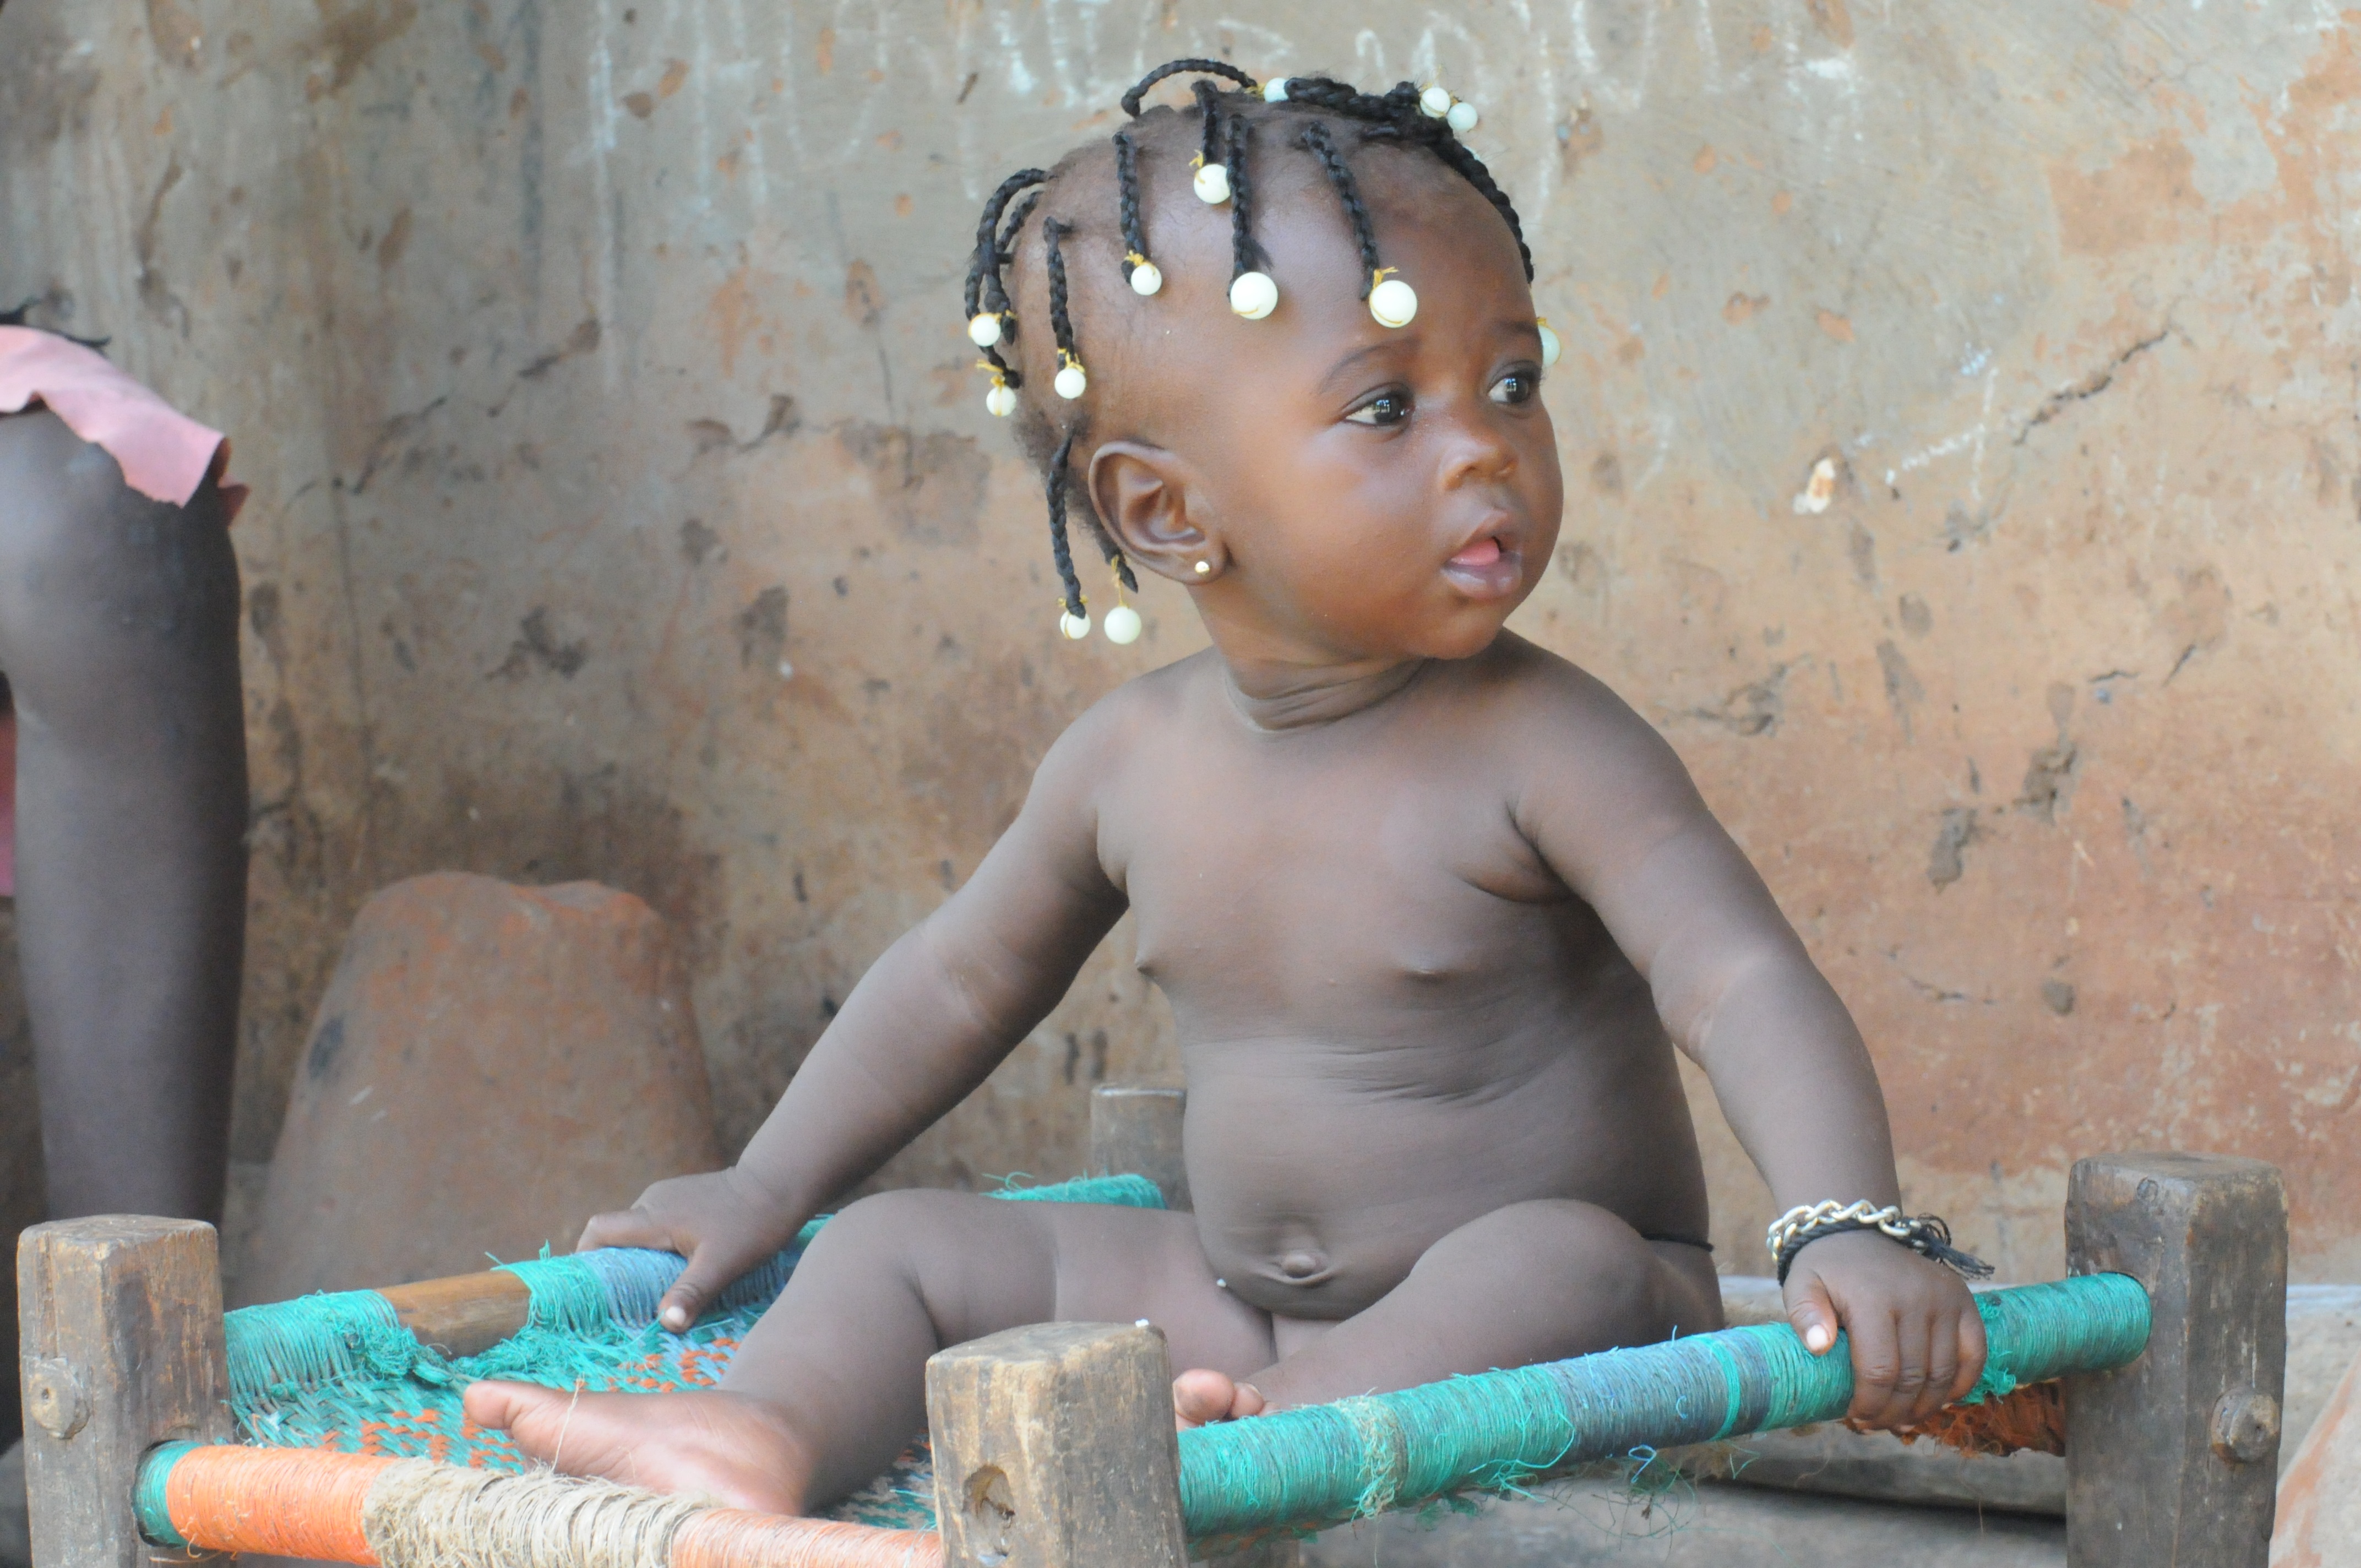
person, girl, hair, play, chair, portrait, sitting, africa, child, blue, black, dress, temple, infant, toddler, skin, beauty, culture, poverty, guinea, african, human positions, bissau